Don Dobie

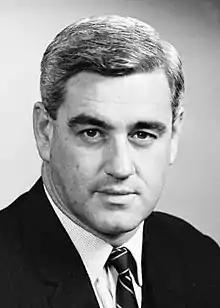
Dobie in 1970

James Donald Mathieson Dobie (28 July 1927 – 25 November 1996) was an Australian politician. He was a member of the Liberal Party and served in the House of Representatives for over 25 years, representing the seats of Hughes (1966–1969) and Cook (1969–1972, 1975–1996). He was an assistant minister during the McMahon government (1971–1972). Prior to entering politics he worked for the Bank of New South Wales.